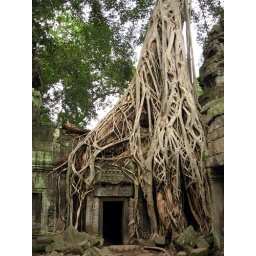
A tree grows over part of a temple wall in Angkor Wat, Siem Reap, Cambodia.